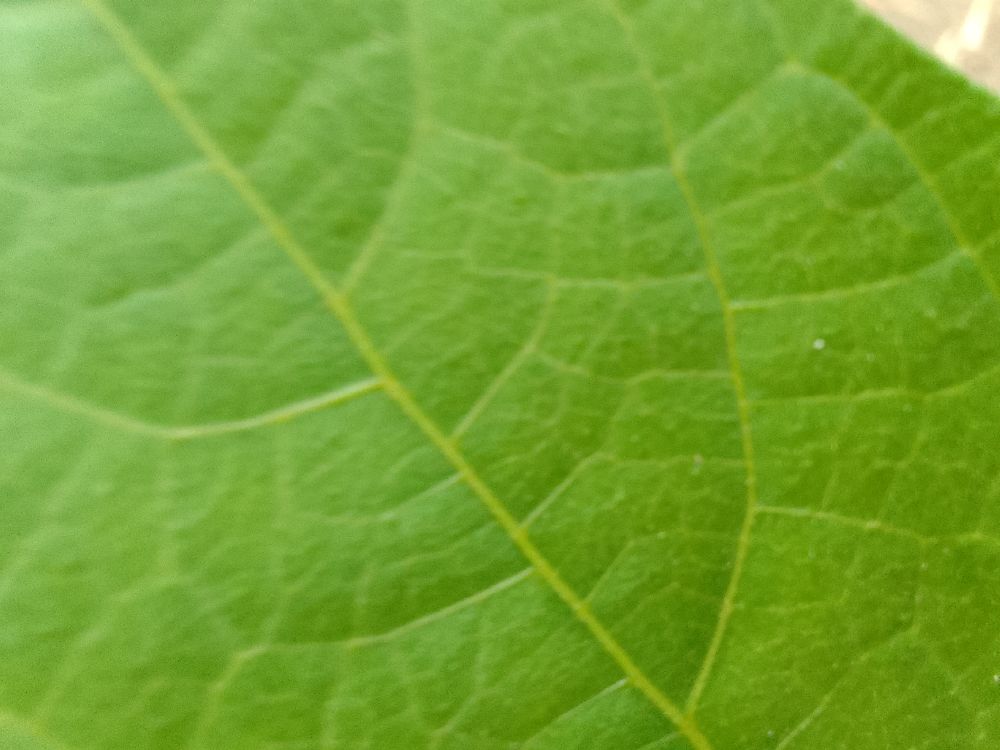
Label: healthy